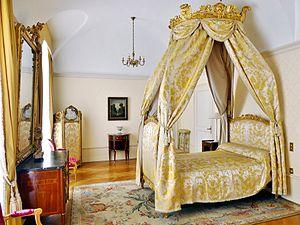
Vue de l'ancienne chambre et de son lit ""à la polonaise dans les salons du château de Chambéry, en Savoie."
Un lit est un meuble utilisé principalement pour dormir, et donc généralement placé dans une chambre dont il est le meuble caractéristique.